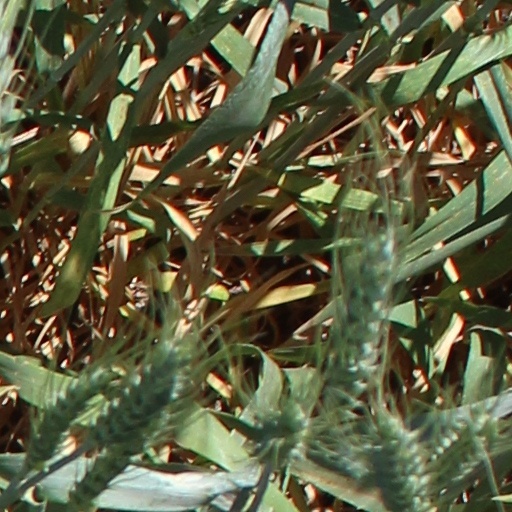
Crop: wheat